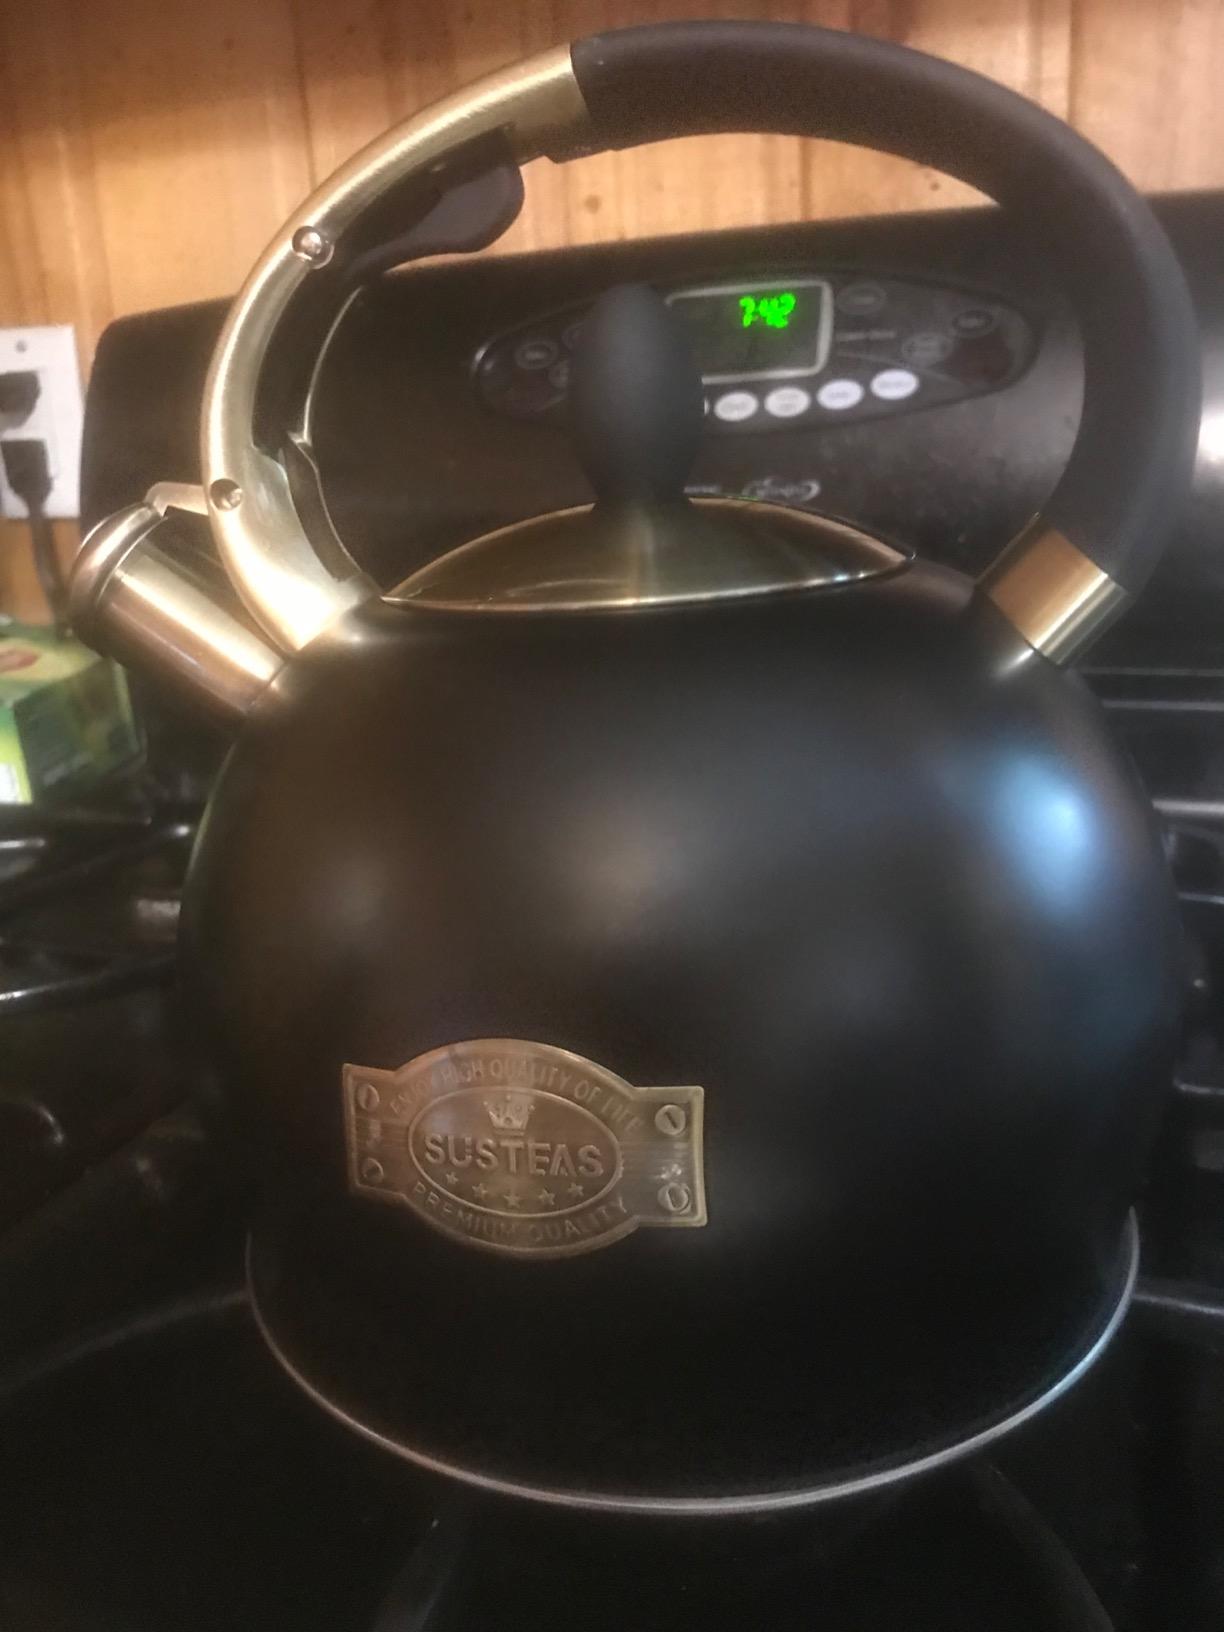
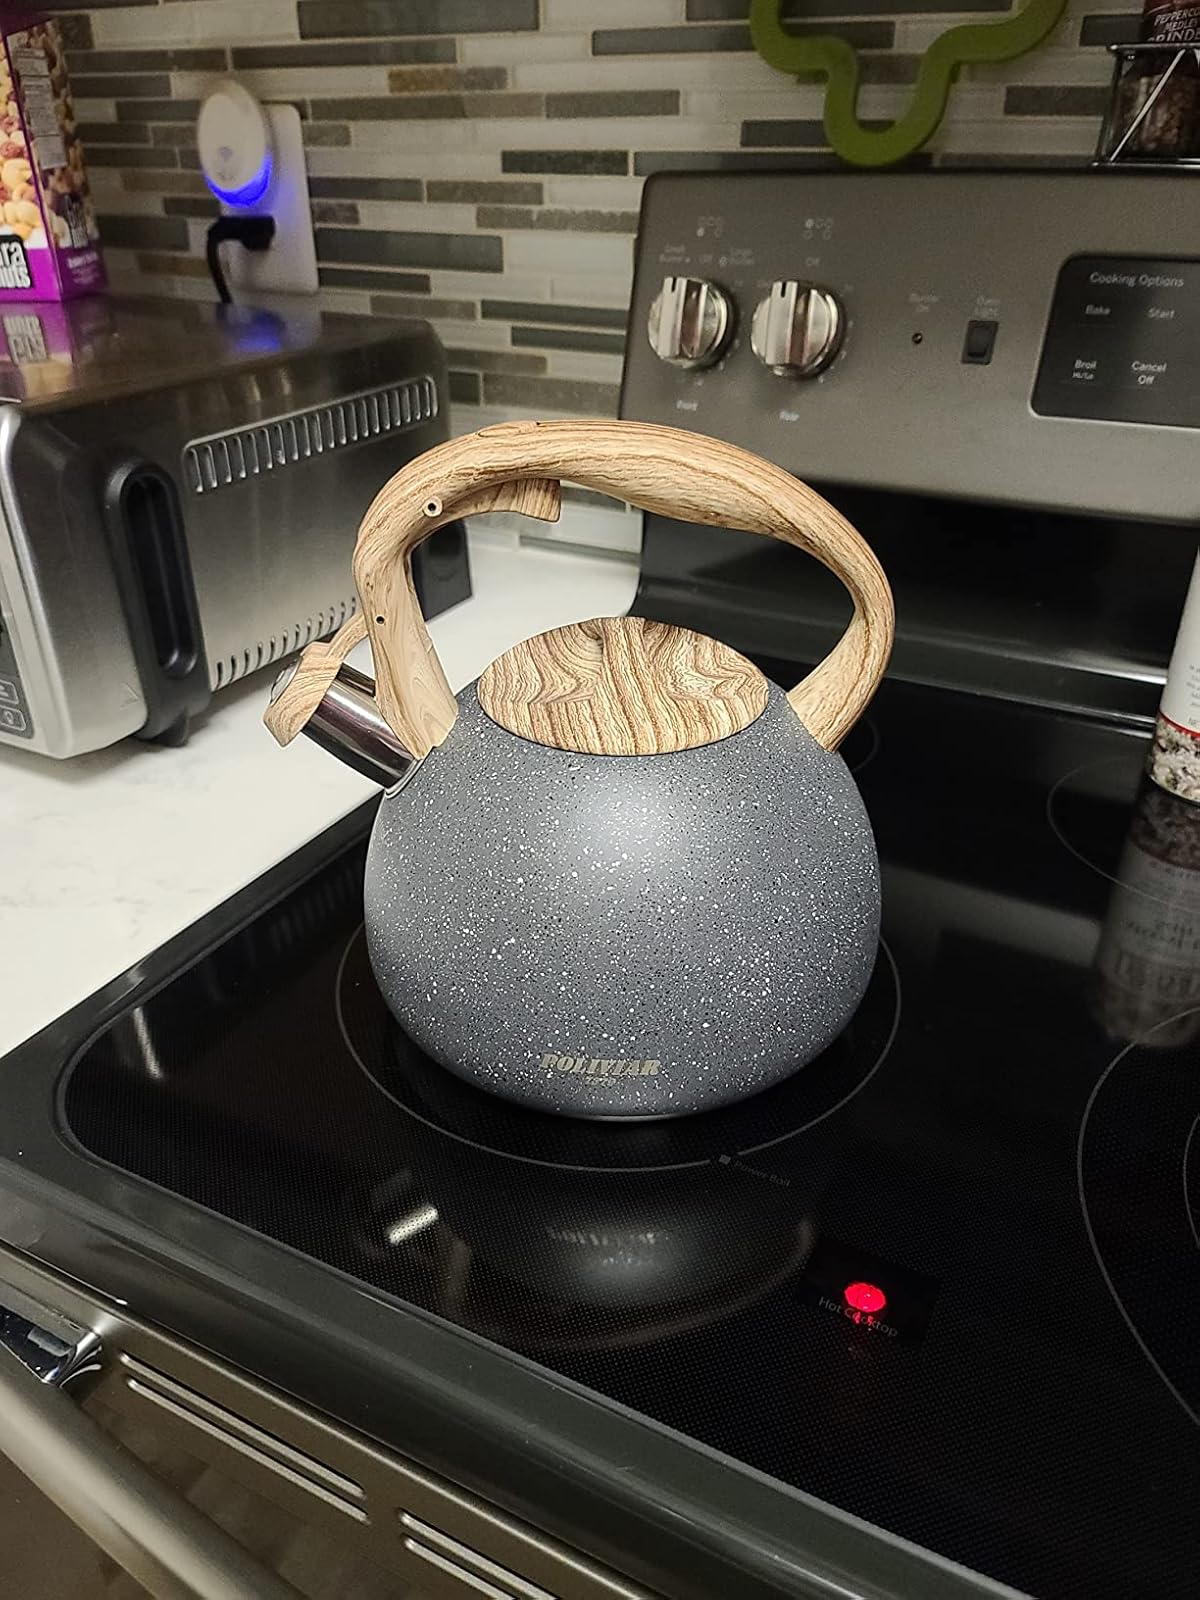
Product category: items_kettle
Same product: no